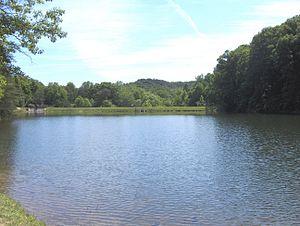
La forêt mémorial de Jefferson est une forêt située au sud-ouest de la zone métropolitaine de Louisville dans le Kentucky, aux États-Unis. Située au cœur de la Knobs region, la forêt s'étend sur 24,52 km² ce qui en fait la plus importante forêt municipale urbaine du pays.